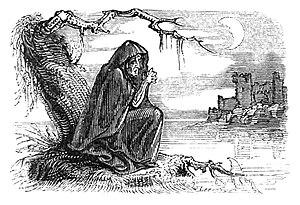
Une banshee, banshie ou bean sí est une créature féminine surnaturelle de la mythologie celtique irlandaise, considérée comme une magicienne ou une messagère de l'Autre monde. Elle est comparable à d'autres créatures mythologiques d'Europe.